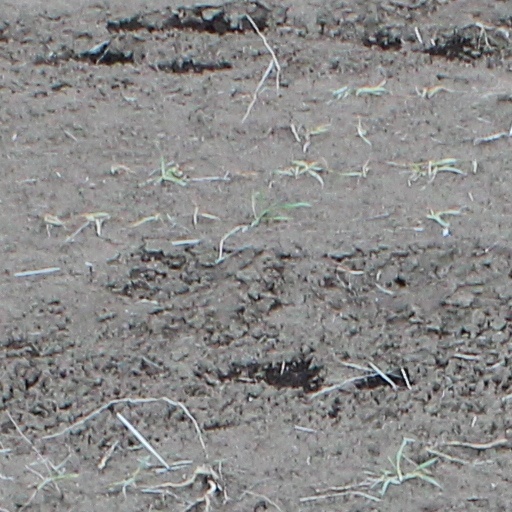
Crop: wheat